List of fictional rabbits and hares

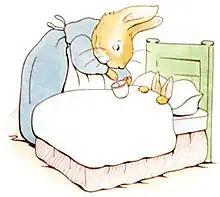
Peter Rabbit by Beatrix Potter

This is a list of fictional rabbits and hares (Leporidae). Fantasy hybrids such as jackalopes are not listed.